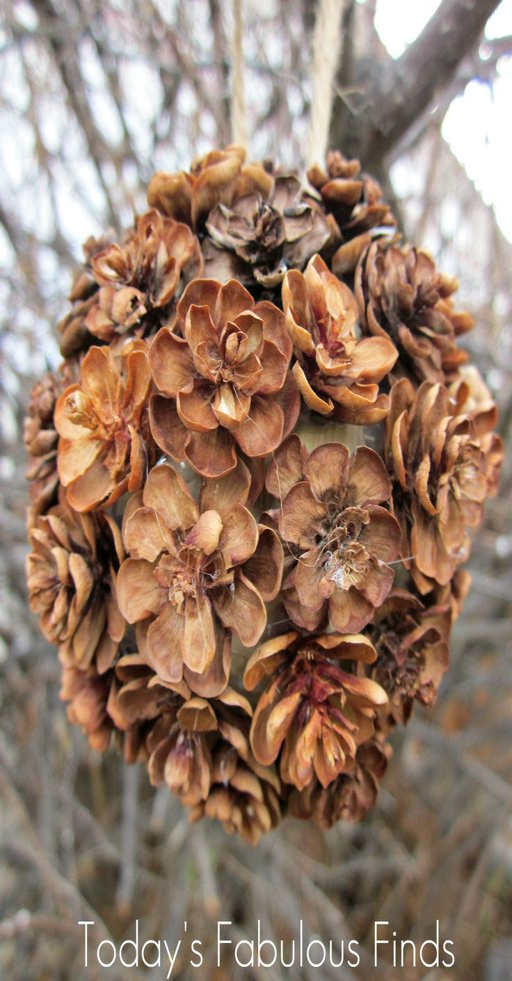
hang these from the trees